Black ceramics in Lithuania

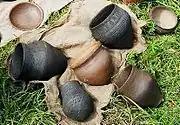
Pots, in Kernavė at the "Living Archaeology" festival

Black ceramics in Lithuania ― one of the types of , produced using a special technology. It is also called: "black-polished", "black", "gray, smoky, smoked ceramics". Such products have a black color with a metallic, green or purple sheen, but without the use of dyes. Lithuanian black ceramics are one of the oldest in Europe.